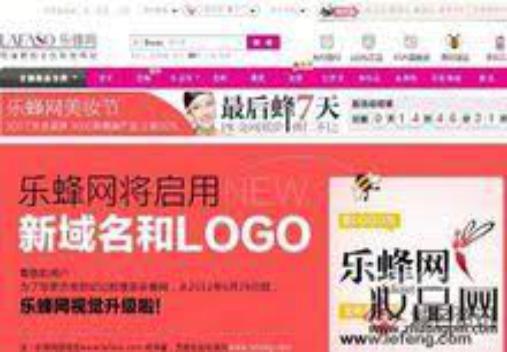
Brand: lefeng
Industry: Others